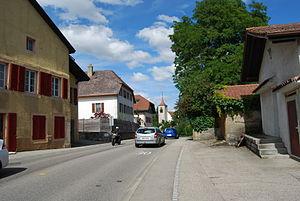
Boudevilliers est une localité et une ancienne commune suisse du canton de Neuchâtel, située dans la région Val-de-Ruz.